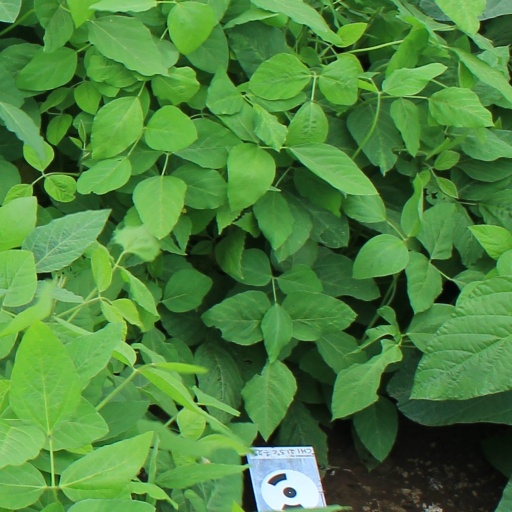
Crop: soybean